University High School (Orlando, Florida)

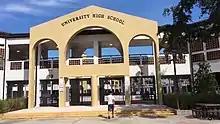
University's entrance.

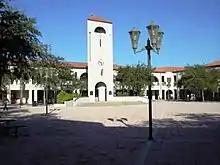
University back in 1999.

University High School has been noted as one of the best theatre and technical theatre departments in Florida. They have performed several popular plays and musicals throughout the years such as "Into the Woods", "A Man of No Importance," "The Hunchback of Notre Dame", West Side Story, "Les Misérables", "Ragtime", "Carousel", "Evita", "Aida", "Miss" "Saigon", "The" "Wiz", "Beauty" "and" "the" "Beast", "Shrek", "Guys and Dolls" and . University has presented "Lend Me A Tenor" in the fall of 2010, and was one of the first high schools in the world to put on a production of "Phantom of the Opera" in the spring of 2011.